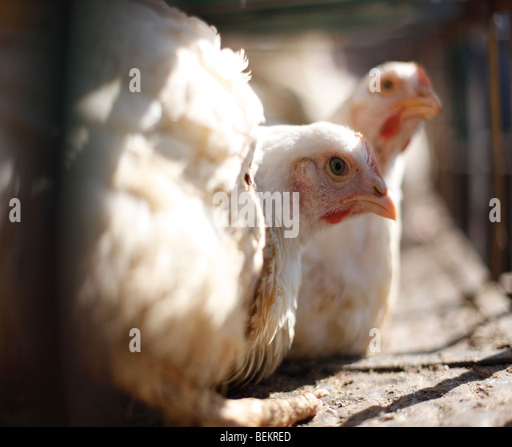
a chicken sits in a small cage waiting to be sold at a market